Standard atomic weight

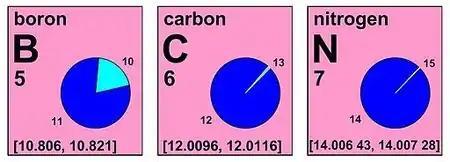
Excerpt of an IUPAC periodic table showing the interval notation of the standard atomic weights of boron, carbon, and nitrogen (Chemistry International, IUPAC). Example: the pie chart for boron shows it to be composed of about 20% B and 80% B. This isotope mix causes the atomic weight of ordinary Earthly boron samples to be expected to fall within the interval 10.806 to 10.821. and this interval is the "standard" atomic weight. Boron samples from unusual sources, particularly non-terrestrial sources, might have measured atomic weights that fall outside this range. Atomic weight and relative atomic mass are synonyms.

The "standard" atomic weight is a special value of the relative atomic mass. It is defined as the "recommended values" of relative atomic masses of sources "in the local environment of the Earth's crust and atmosphere as determined by the IUPAC Commission on Atomic Weights and Isotopic Abundances" (CIAAW). In general, values from different sources are subject to natural variation due to a different radioactive history of sources. Thus, standard atomic weights are an expectation range of atomic weights from a range of samples or sources. By limiting the sources to terrestrial origin only, the CIAAW-determined values have less variance, and are a more precise value for relative atomic masses (atomic weights) actually found and used in worldly materials.